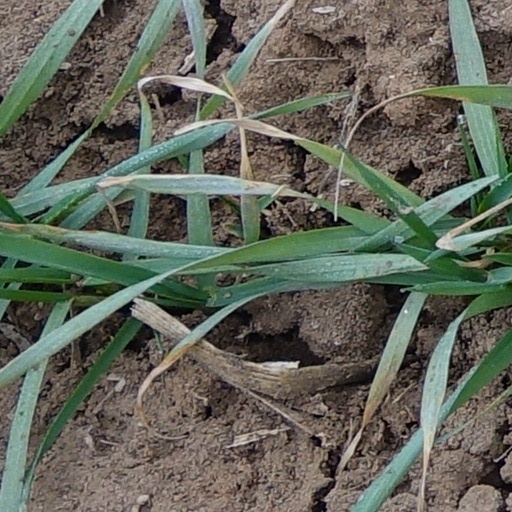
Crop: wheat